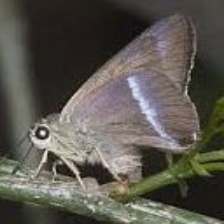
Species: COMMON BANDED AWL